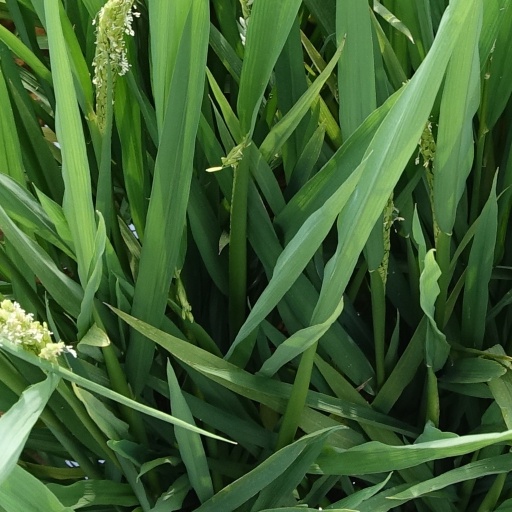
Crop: rice